Atenism

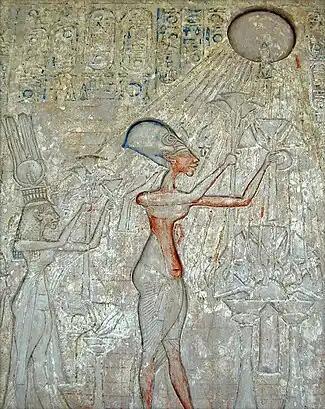
Limestone relief at Amarna depicting Akhenaten, Nefertiti, and their children adoring Aten,

Atenism, also known as the Aten religion, the Amarna religion, and the Amarna heresy, was a religion in ancient Egypt. It was founded by Akhenaten, a pharaoh who ruled the New Kingdom under the Eighteenth Dynasty. The religion is described as monotheistic or monolatristic, although some Egyptologists argue that it was actually henotheistic. Atenism was centered on the cult of Aten, a god depicted as the disc of the Sun. Aten was originally an aspect of Ra, Egypt's traditional solar deity, though he was later asserted by Akhenaten as being the supreme of all deities.